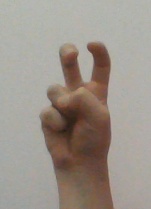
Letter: toot